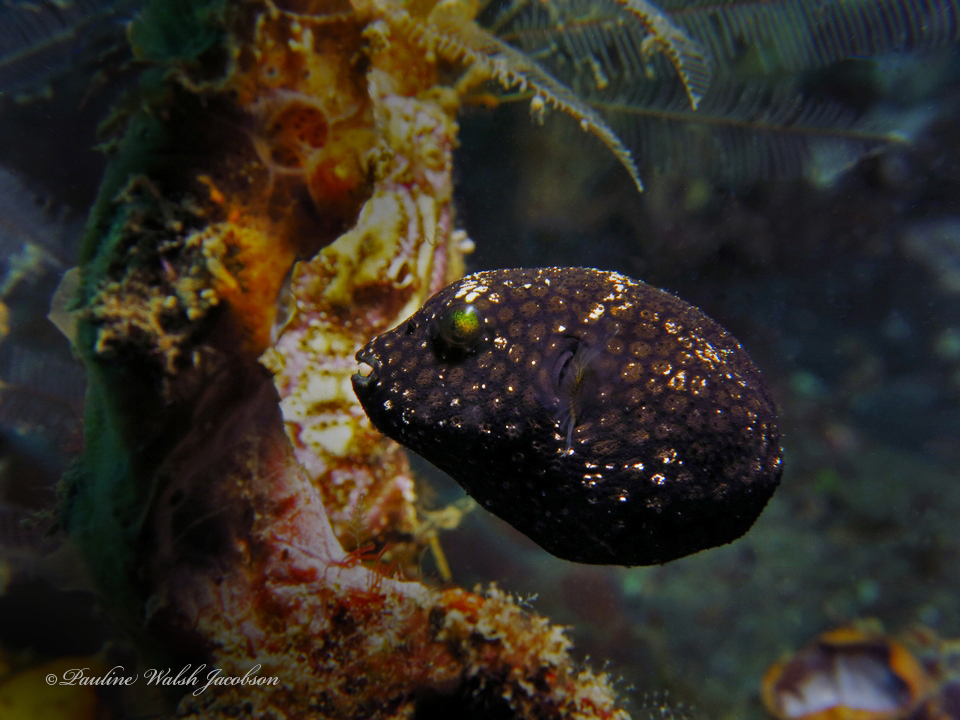
Arothron meleagris (Guineafowl Puffer)